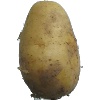
Label: white_potato